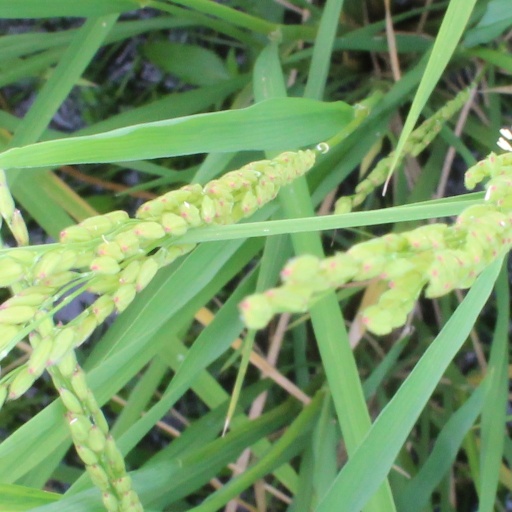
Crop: rice